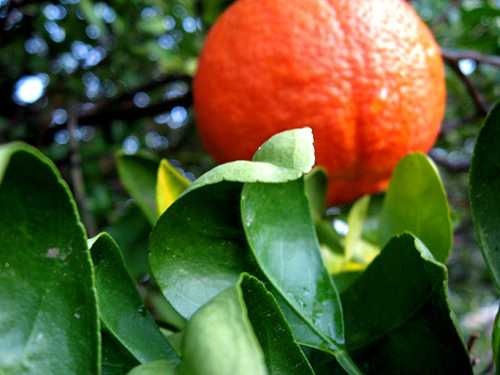
Label: Orange